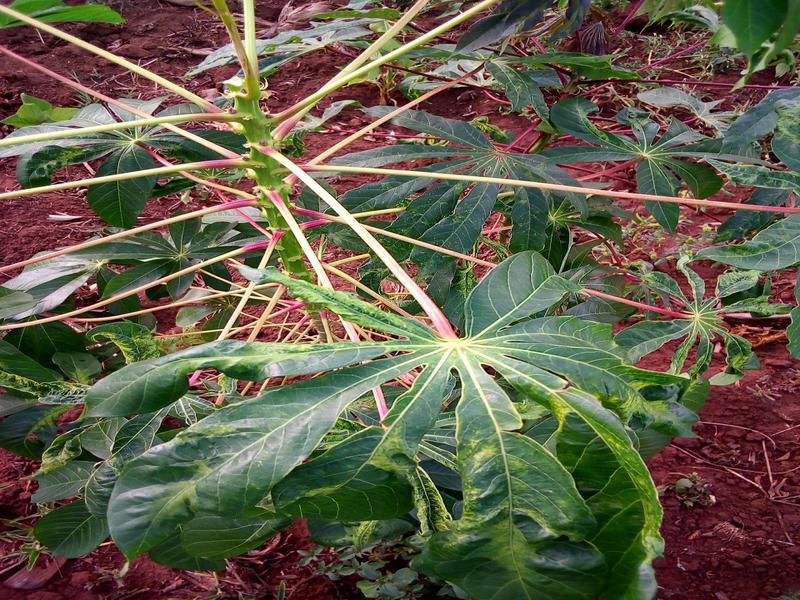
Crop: cassava
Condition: mosaic_disease